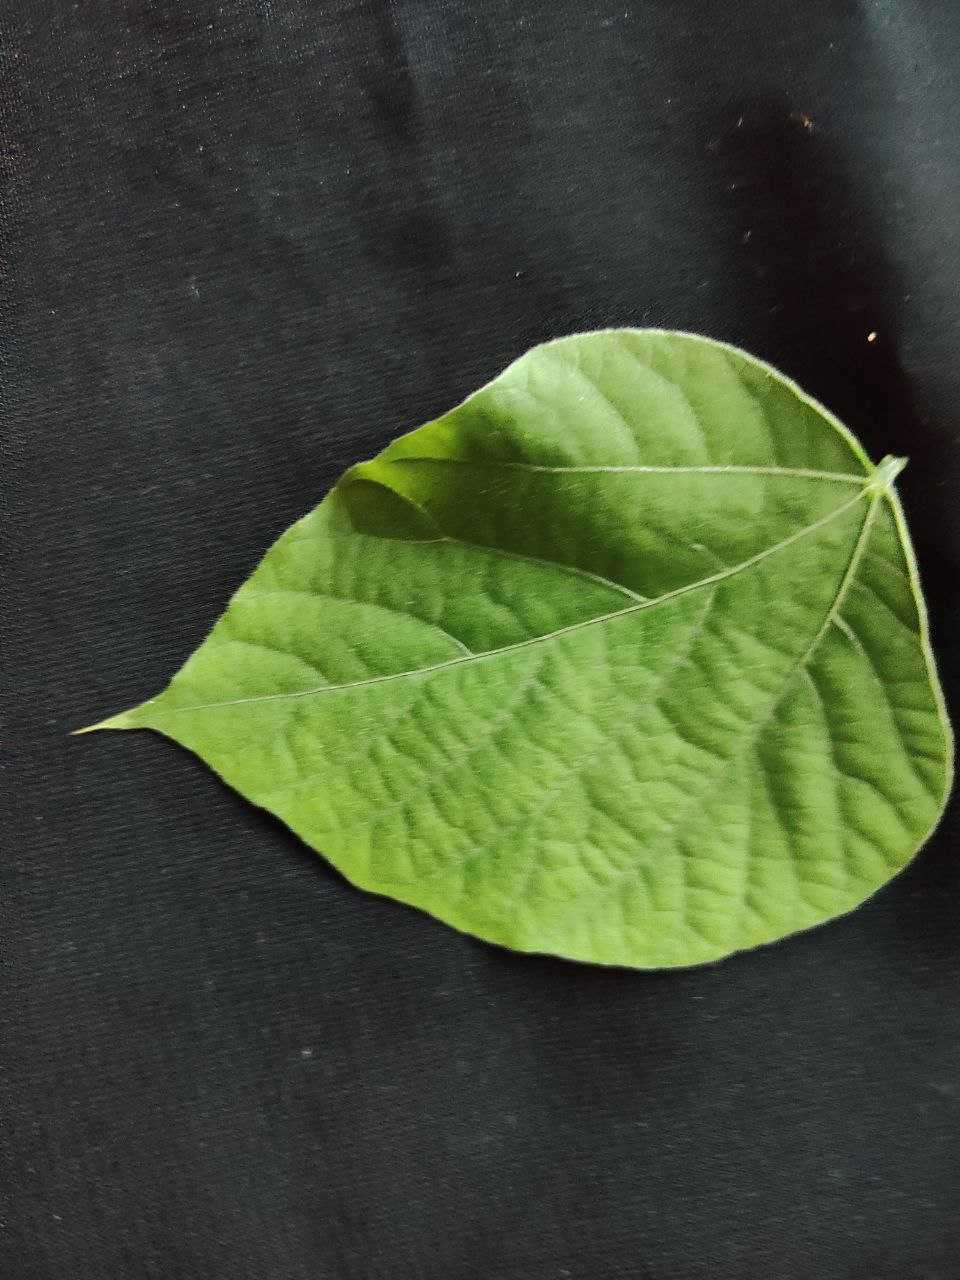
Crop: bean
Leaf condition: Fresh Leaf